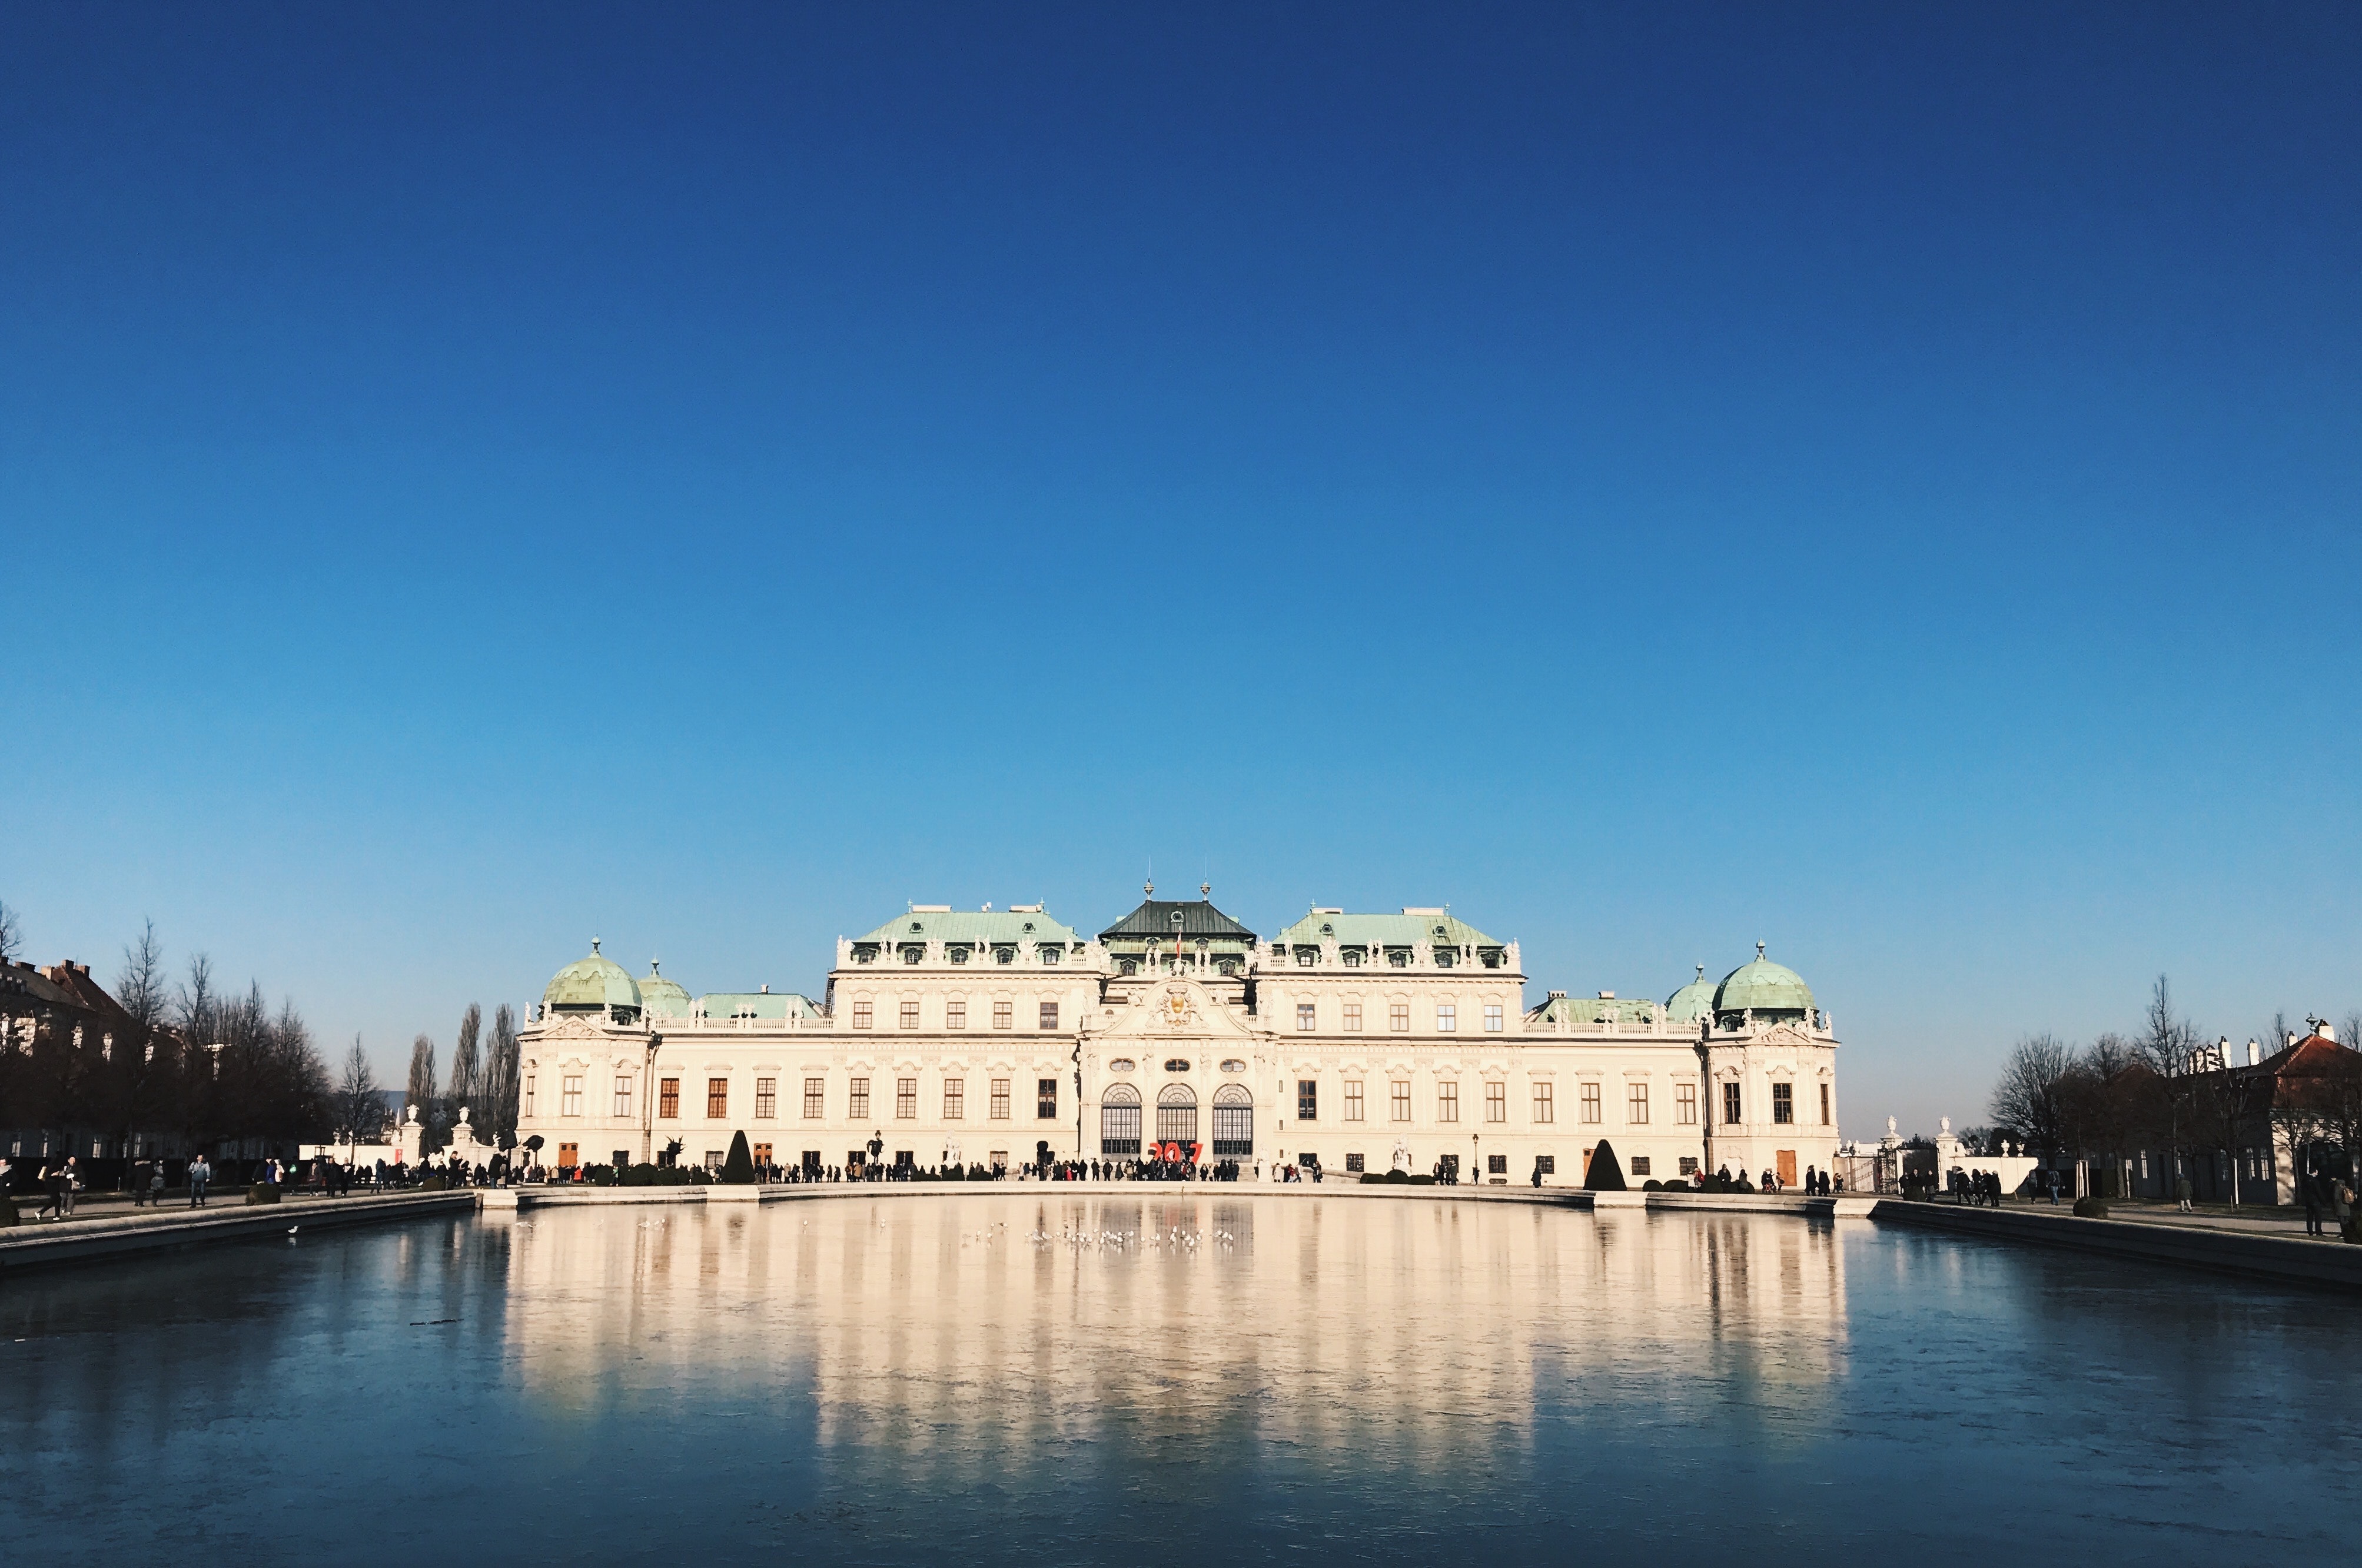
sky, reflection, water, landmark, reflecting pool, waterway, building, river, palace, city, architecture, cloud, chateau, tourism, channel